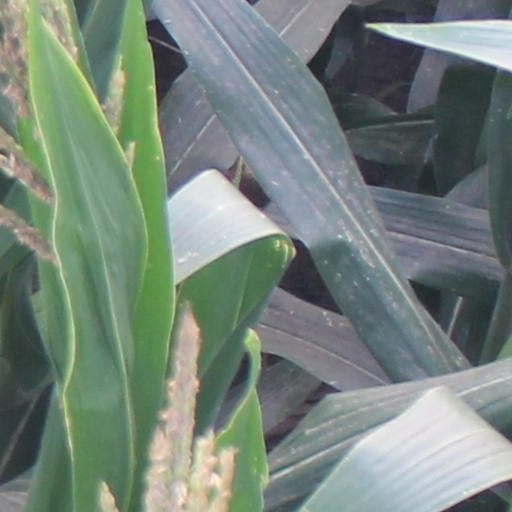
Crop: maize; corn